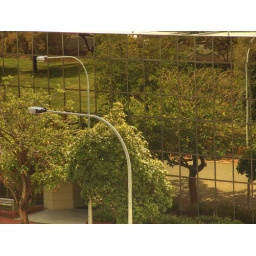
A building with a mirroring facade displaying the trees in front of it